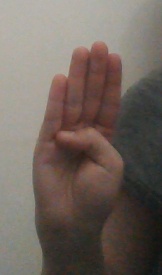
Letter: kaaf